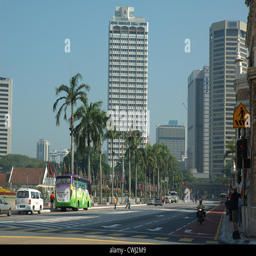
person towards government agency , the tower in the centre